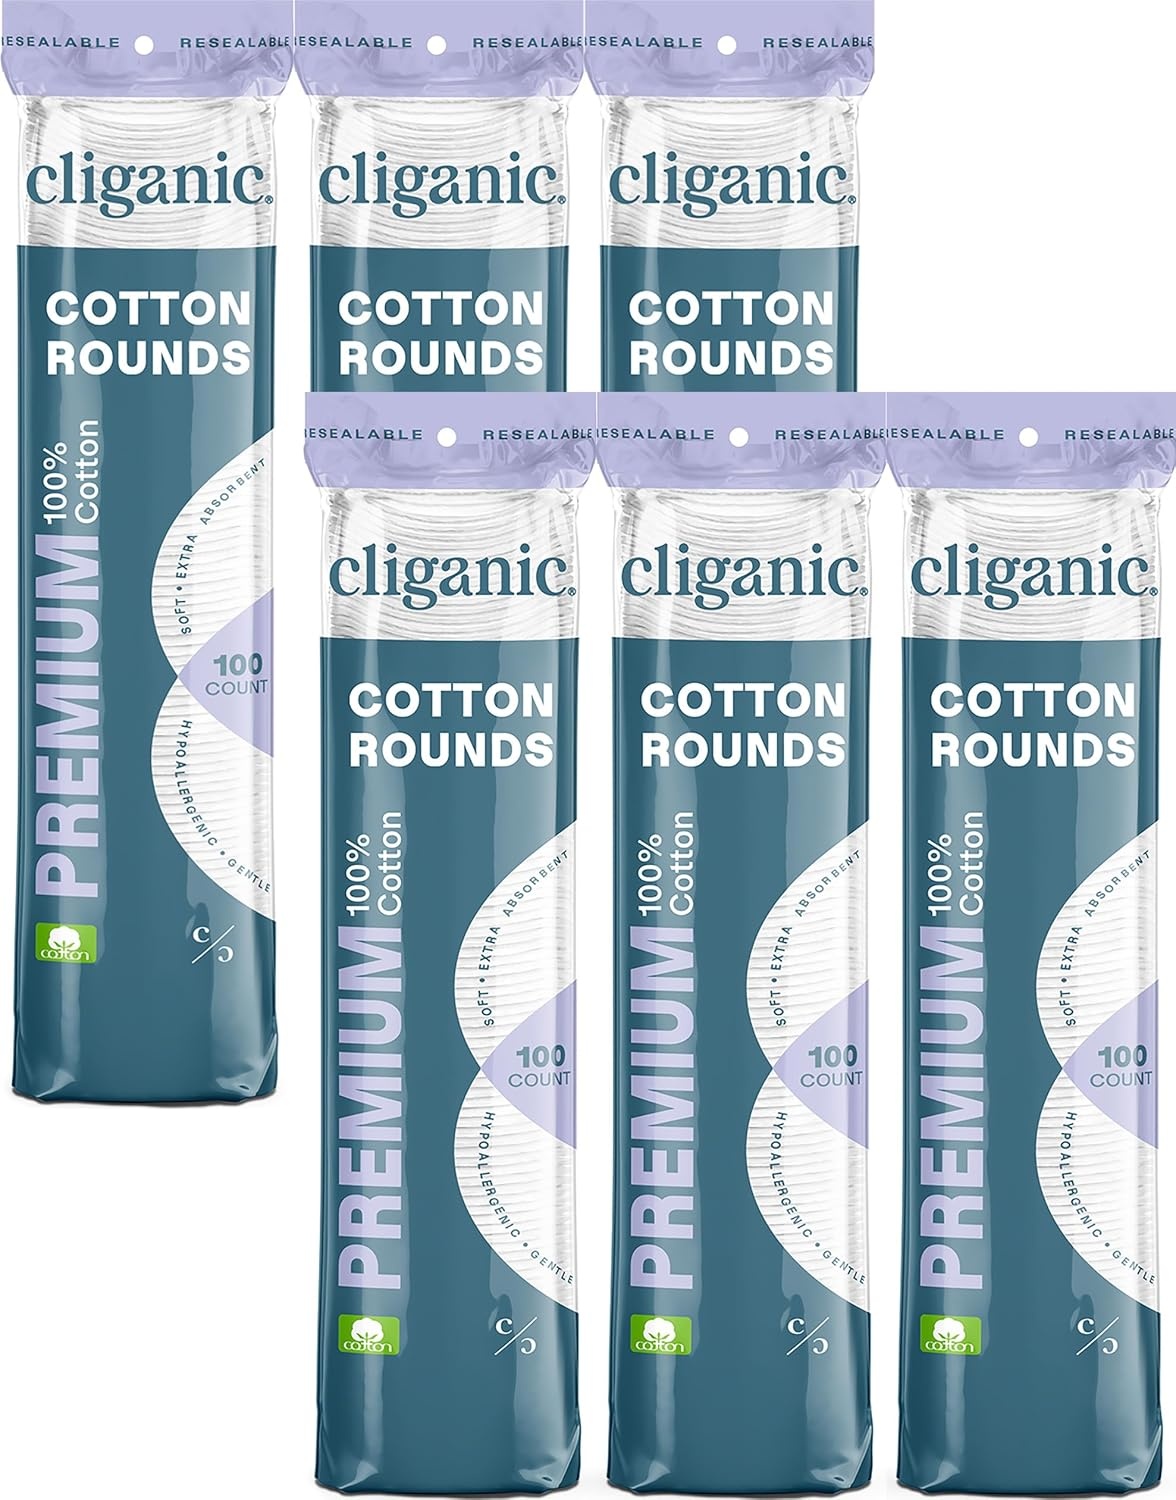
Cliganic Premium Cotton Rounds | Makeup Remover Pads, Hypoallergenic, Lint-Free | 100% Pure Cotton (6 Pack)
Brand: Cliganic
Overview Size : 100 Count (Pack of 6) Brand : Cliganic Material : Cotton Product Benefits : Ideal for removing make-up, foundation and nail polish. Also for applying toners, cleansers and lotions Ideal for removing make-up, foundation and nail polish. Also for applying toners, cleansers and lotions Shape : Round About this item 100% Pure Natural Cotton - 600 Count (6 Packs of 100) Lint Free, Hypoallergenic - No more cotton lint getting in your way Multi Layer, Extra Absorbent - premium quality Gentle & Soft - Ideal for men and women Cruelty Free & Vegan Never tested on animals.
Category: Health & Beauty > Personal Care > Cotton Balls